Worklife (TV programme)

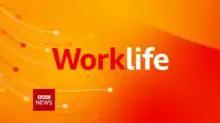
"Worklife" titles

Worklife (Previously Business Edition and Business Live) is a news programme that premiered on BBC World News on 1 February 2010 as part of a network-wide refresh. The programme is presented by Tanya Beckett (Monday–Thursday) and Jamie Robertson (Friday). The programme examines the inner workings of business, translating complex financial stories to give viewers a clearer understanding of the rapidly changing global economy, and how it will impact on their lives. It also includes the top global news stories of the day as well as weather updates.